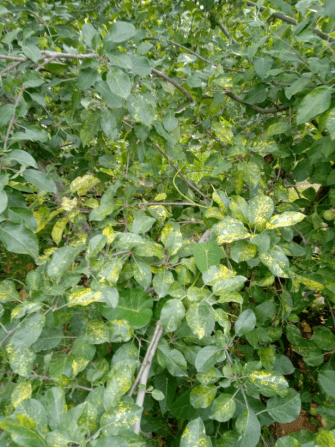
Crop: apple
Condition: mosaic_virus